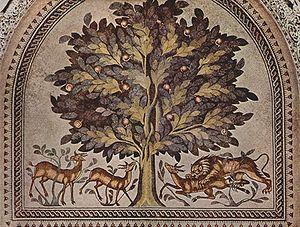
La représentation figurée dans les arts de l'Islam, c'est-à-dire, la production d'images figuratives d'êtres vivants, et en particulier des prophètes, dont Mahomet, fait l'objet de débats complexes dans la civilisation islamique, à l'intersection de facteurs artistiques, religieux, sociaux, politiques et philosophiques.
Khirbat al-Mafjar, également appelé Palais d'Hisham, est un site archéologique situé à Jéricho qui appartient au groupe dit des « châteaux du désert ». Commandé probablement par le calife omeyyade al-Walīd II, il comprend, à l'arrière d'une vaste cour d'entrée à fontaine, le « château » proprement dit, une structure quadrangulaire autour d'une cour, à deux étages, une petite mosquée et une très vaste zone de bains au décor particulièrement riche : stucs sculptés, mosaïques. Dans les bains, une salle dite le « diwan » contient une mosaïque représentant l'arbre de la vie, un grenadier portant quinze grenades, sous lequel broutent trois gazelles, dont une est mordue par un lion. Cette mosaïque est la seule actuellement visible, mais une mosaïque de 850 m2, l'une des plus grandes du monde, est actuellement protégée sous le sable, en attendant d'être restaurée.
On nomme architecture islamique l'art de construire développé dans une région s'étendant de l'Espagne à l'Inde entre 622 et le XIXᵉ siècle, le dar-al-islam, correspondant au califat omeyyade.
La mosaïque byzantine, dont l’apogée se situe entre le VIᵉ siècle et le XVᵉ siècle, plonge ses racines dans une longue tradition venue de la Grèce antique et de Rome. À partir du IVᵉ siècle, les églises chrétiennes adoptèrent et adaptèrent cette tradition pour dépeindre des scènes de la vie religieuse et de la Bible, non plus sur les pavements de leurs édifices mais sur leurs murs et leurs plafonds. Les artistes byzantins devinrent renommés pour leur technique et leur inspiration, influençant ceux du royaume normand de Sicile au XIIᵉ siècle ainsi que ceux de Venise, de Rome et d’autres villes de l’ancienne Italie byzantine, de même que ceux de Russie, d’Ukraine et d’autres pays du monde orthodoxe. L’art de la mosaïque s’estompa au cours de la Renaissance quoique divers artistes comme Raphaël continuèrent à pratiquer les anciennes techniques. Hors de l’empire byzantin, ces techniques furent adoptées à la fois par des artistes juifs pour la décoration des synagogues et par des artistes musulmans pour celle des mosquées et des palais.